Royal Air Force

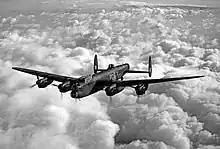
The Avro Lancaster heavy bomber was extensively used during the strategic bombing of Germany.

The largest RAF effort during the war was the strategic bombing campaign against Germany by Bomber Command. While RAF bombing of Germany began almost immediately upon the outbreak of war at first it was ineffectual; it was only later, particularly under the leadership of Air Chief Marshal Harris, that these attacks became increasingly devastating, from early 1943 onward, as new technology and greater numbers of superior aircraft became available. The RAF adopted night-time area bombing on German cities such as Hamburg and Dresden. Night time area bombing constituted the great bulk of the RAF's bombing campaign, mainly due to Harris, but it also developed precision bombing techniques for specific operations, such as the infamous "Dambusters" raid by No. 617 Squadron, or the Amiens prison raid known as Operation Jericho.